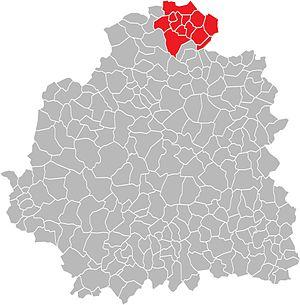
Carte des communes de l'Indre (36)
Le canton de Saint-Christophe-en-Bazelle est une ancienne division administrative française, située dans le département de l'Indre, en région Centre-Val de Loire.